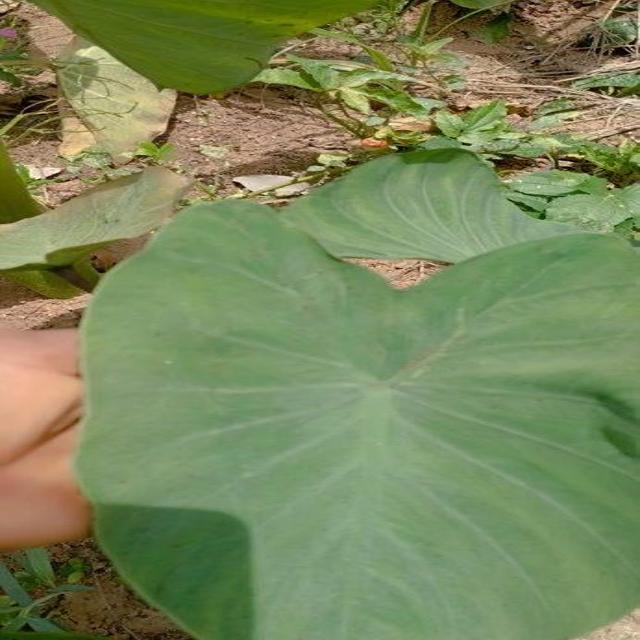
Label: Healthy